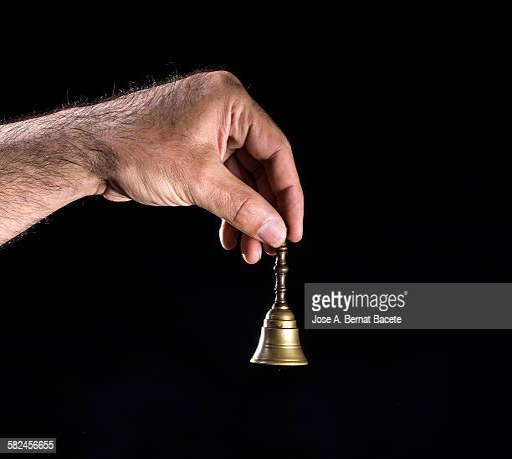
hand holding a bell of bronze